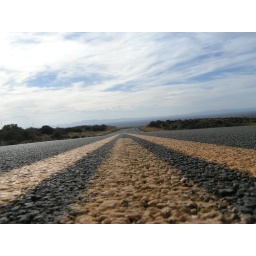
Open road near silver city